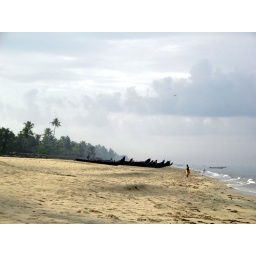
picture perfect beach, sun playing hide and seek, clouds painted by god, shadows dancing on the sand